Ulderiko Donadini

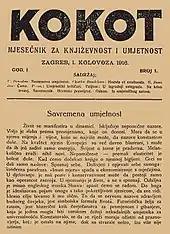
The first issue of "Kokot", released on August 1, 1916, featured Donadini's essay titled "Savremena umjetnost" (Modern Art), now considered the first Croatian expressionist manifesto.

Donadini is best remembered as the editor of the short-lived literary journal "Kokot" (1916–1918), in which he introduced expressionist and Avant-garde ideas into Croatian literature. His writing is to be found in other important journals of the period as well, such as "Savremenik", "Vijavica", "Obzor", "Kritika" etc. By his own account, Donadini's work was influenced by E. T. A. Hoffmann, Barbey d'Aurevilly, Poe, and Baudelaire. Due to his constant criticism of stable and preferred social institutions that enable the functioning of civil society, Donadini is also considered to be the successor to Janko Polić Kamov. Some of his most famous short stories are "Đavo gospodina Andrije Petrovića", "Dunja" and "Doktor Kvak".